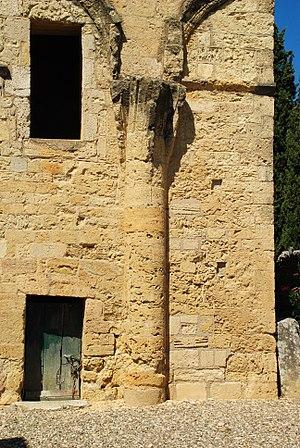
France - Languedoc - Hérault - Puissalicon - ancienne église Saint-Étienne-de-Pézan - tour romane This building is indexed in the Base Mérimée, a database of architectural heritage maintained by the French Ministry of Culture,
La tour romane de Puissalicon est un clocher de style roman lombard situé près de Puissalicon dans le département français de l'Hérault en région Occitanie.